Liberated Barracks

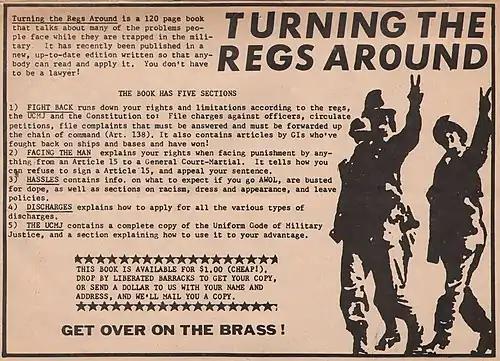
Advertisement in "Liberated Barracks" for "Turning the Regs Around", a pamphlet produced by the Pacific Counseling Service

"Liberated Barracks" was printed from 1971 to 1974 on an offset press at a residence in Kailua, Hawaii. It was part of a program under the same name maintaining G.I. coffeehouses – the titular "liberated barracks" – near military bases for soldiers to freely discuss topics including the war. The publishers also provided counsel to G.I.s in Hawaii.